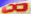
Number: 8